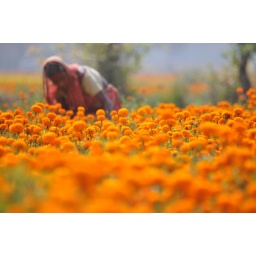
A woman works in a field of marigold flowers at Khirai in East midnapore in India.